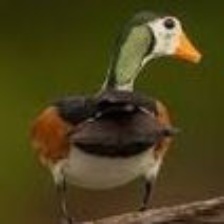
Species: AFRICAN PYGMY GOOSE
Scientific name: NETTAPUS AURITUS
ImageNet parent category: goose